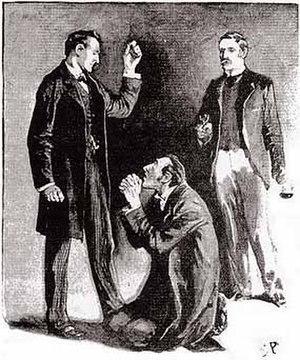
L'Escarboucle bleue, est l'une des cinquante-six nouvelles d'Arthur Conan Doyle mettant en scène le détective Sherlock Holmes. Elle est parue pour la première fois dans la revue britannique Strand Magazine en janvier 1892, avant d'être regroupée avec d'autres nouvelles dans le recueil Les Aventures de Sherlock Holmes.